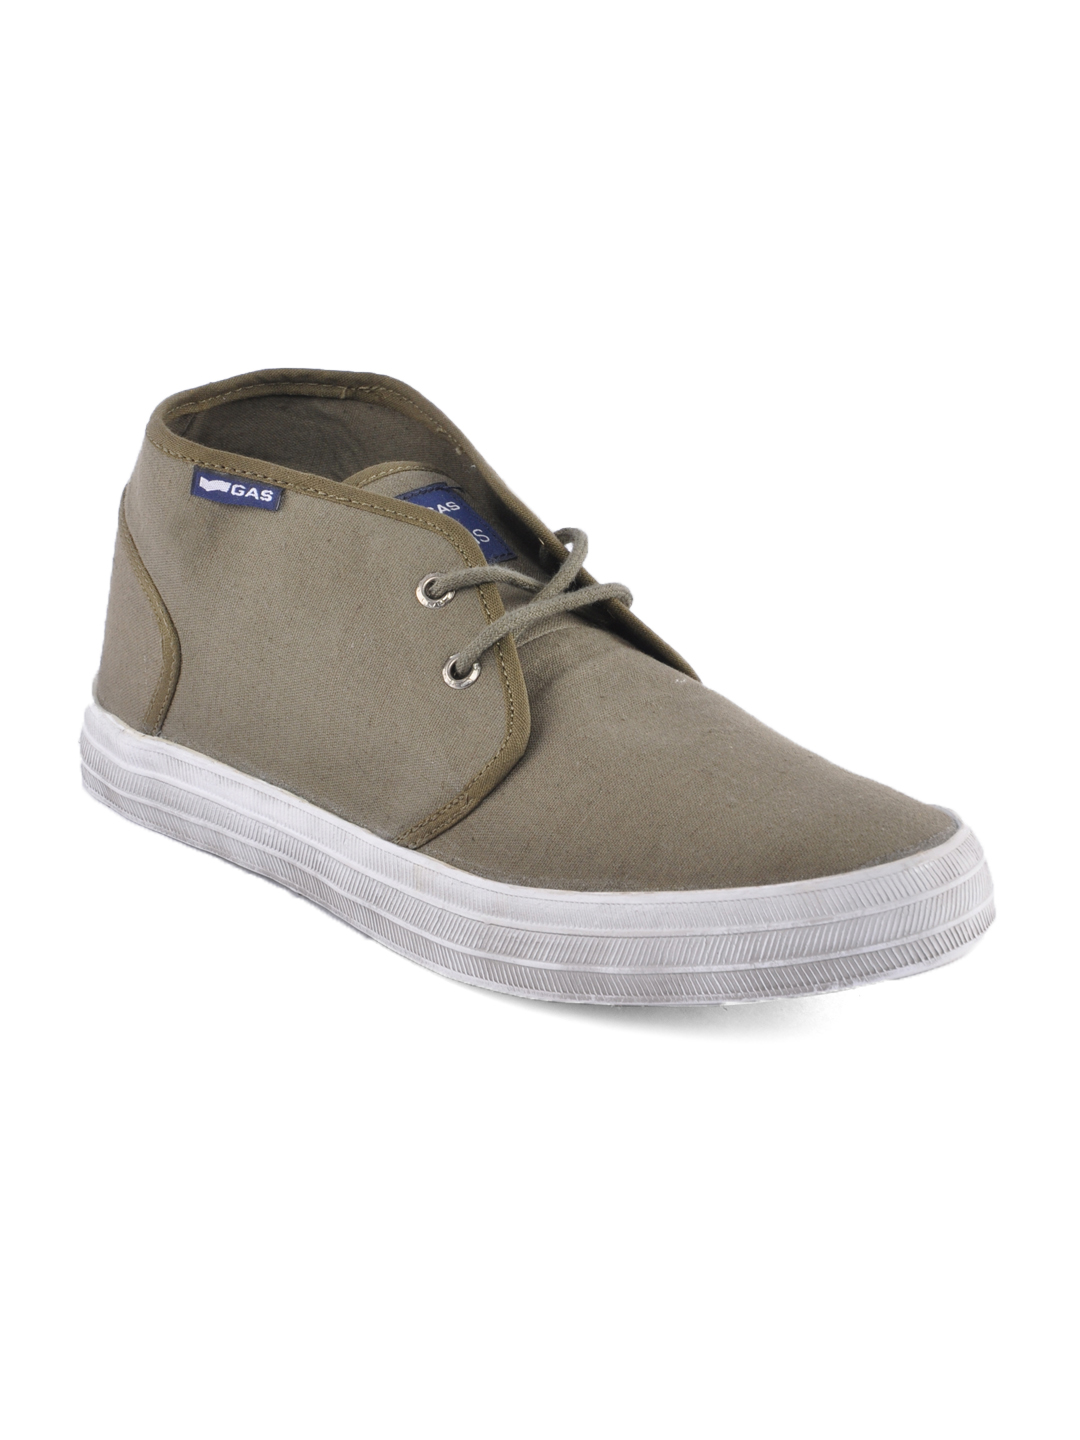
Gas Men Arunta Olive Casual Shoes
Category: Footwear / Shoes / Casual Shoes
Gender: Men
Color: Olive
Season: Summer 2013
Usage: Casual